Prince Silverwings

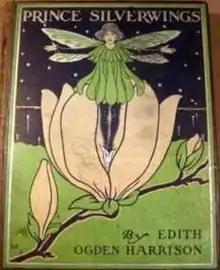
First edition (publ. McClurg)

Prince Silverwings and Other Stories is a 1902 children's book by Edith Ogden Harrison. The book is best known because she collaborated with L. Frank Baum on an uncompleted stage adaptation of the book as a musical extravaganza in 1903. Baum composed music for the play as well, and at least one of these songs, "Down Among the Marshes," survives and has been recorded by James Patrick Doyle on his 1999 album, "", and Baum scholar Michael O. Riley published a complete edition of their "Scenario and General Synopsis" for the play through the Pamami Press in 1982 in a limited run of 125 copies in white cloth bound in purple with illustrations by Dick Martin. It is otherwise known only from a typescript in the Chicago Historical Society.